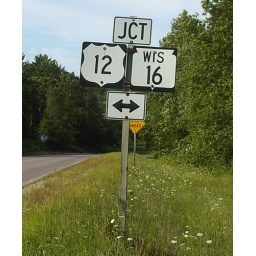
Part of a set of Wisconsin state highway 16 signs that replaced the US route 16 signs in the late 70's.Picture taken 8/24/2009